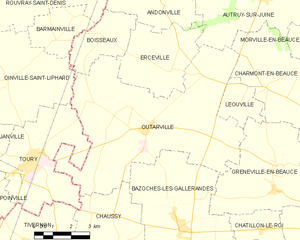
Outarville est une commune française située dans le département du Loiret en région Centre-Val de Loire.